Jens Adolf Jerichau

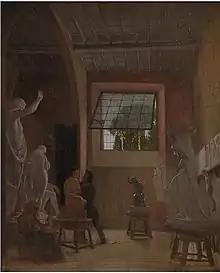
Jerichau in his studio in Rome

Jens Adolf Jerichau was born in Assens on the Danish island of Funen to grocer and lieutenant Carl Christian Jerichau and his wife Karen Birch. He worked in a painter's apprenticeship for one and a half years before traveling to Copenhagen where he was admitted to the Royal Academy of Fine Arts in 1831. He was accepted into the model school in 1833 and continued to the painting school, at the same time studying privately with painter Christoffer Wilhelm Eckersberg after winning both silver medals. Then in 1836 he started sculpting with German-born sculptor Hermann Ernst Freund.